Misanthropy

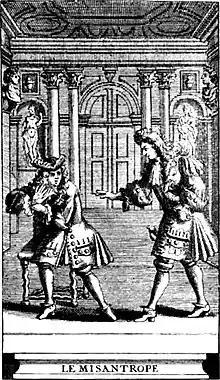
Engraving depicting the play "Le Misanthrope" by Molière

Misanthropy is the general hatred, dislike, or distrust of the human species, human behavior, or human nature. A misanthrope or misanthropist is someone who holds such views or feelings. Misanthropy involves a negative evaluative attitude toward humanity that is based on humankind's flaws. Misanthropes hold that these flaws characterize all or at least the greater majority of human beings. They claim that there is no easy way to rectify them short of a complete transformation of the dominant way of life. Various types of misanthropy are distinguished in the academic literature based on what attitude is involved, at whom it is directed, and how it is expressed. Either emotions or theoretical judgments can serve as the foundation of the attitude. It can be directed toward all humans without exception or exclude a few idealized people. In this regard, some misanthropes condemn themselves while others consider themselves superior to everyone else. Misanthropy is sometimes associated with a destructive outlook aiming to hurt other people or an attempt to flee society. Other types of misanthropic stances include activism by trying to improve humanity, quietism in the form of resignation, and humor mocking the absurdity of the human condition.